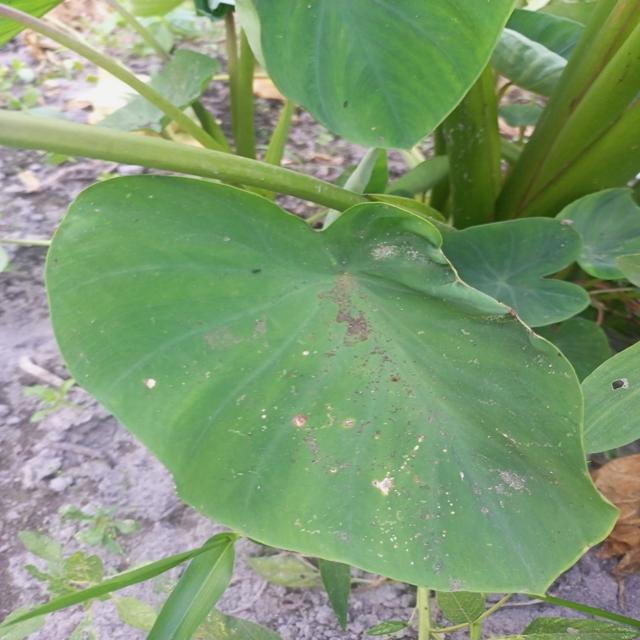
Label: Early_Blight